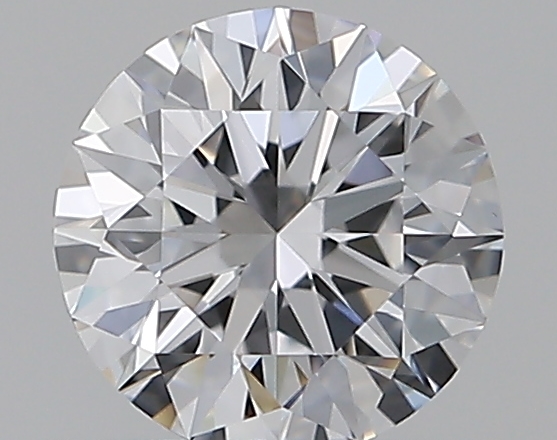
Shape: round
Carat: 0.5
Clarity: IF
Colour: D
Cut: EX
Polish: EX
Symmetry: EX
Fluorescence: N
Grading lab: GIA
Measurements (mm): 5.06 x 5.1 x 3.16